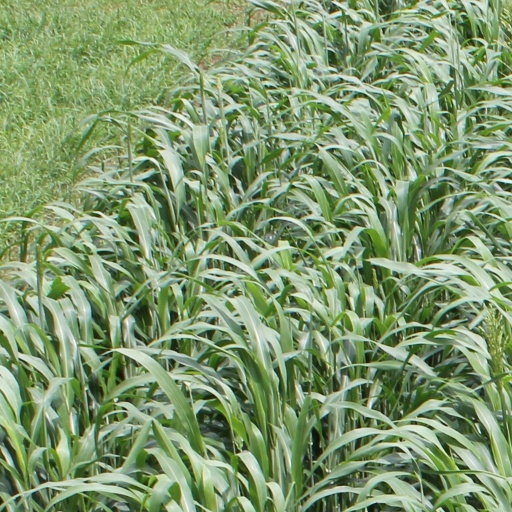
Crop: sorghum